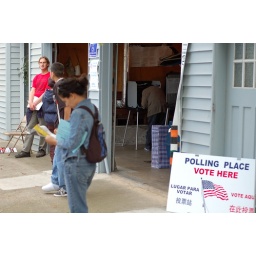
The guy in the red shirt had come by to make sure I was voting